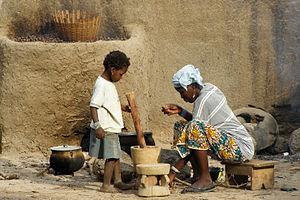
La leçon de cuisine
La culture du Mali, vaste pays enclavé d'Afrique de l'Ouest, désigne d'abord les pratiques culturelles observables de ses habitants.